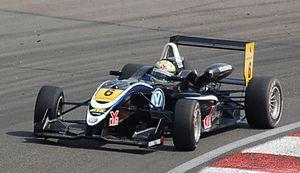
Kimiya Sato est un pilote automobile japonais né le 5 octobre 1989 à Kobe, Japon. Il a remporté de nombreuses victoires dans divers championnats de monoplaces et est le champion 2014 de l'Auto GP.